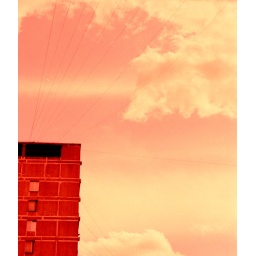
The house in cloud